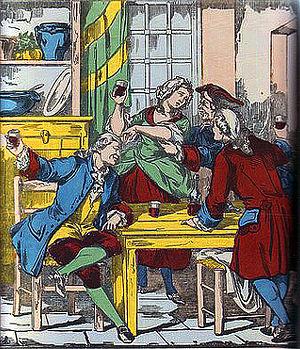
Chanson à boire du XVIIIe siècle
Le vin et la culture sont liés depuis l'Antiquité. Des artistes ont cherché leur inspiration dans ce breuvage parfois considéré comme un don des dieux. Le vin a tenu dans les arts plastiques une place importante tant dans la poterie, la peinture et la gravure, la sculpture que plus récemment dans la philatélie et la marcophilie. Il en est de même dans les arts descriptifs. Il est d'ailleurs en Europe occidentale, grâce à Dionysos et à ses Mystères, une origine du théâtre. La littérature lui a souvent rendu un hommage appuyé. Plusieurs grands compositeurs de musique classique et d'art lyrique l'on intégré dans leurs œuvres. Il a servi de thème ou de sujet de prédilection dans le 7ᵉ Art. Une multitude de chansons célèbrent ses vertus à tel point que la chanson à boire fournit depuis des siècles des refrains populaires.